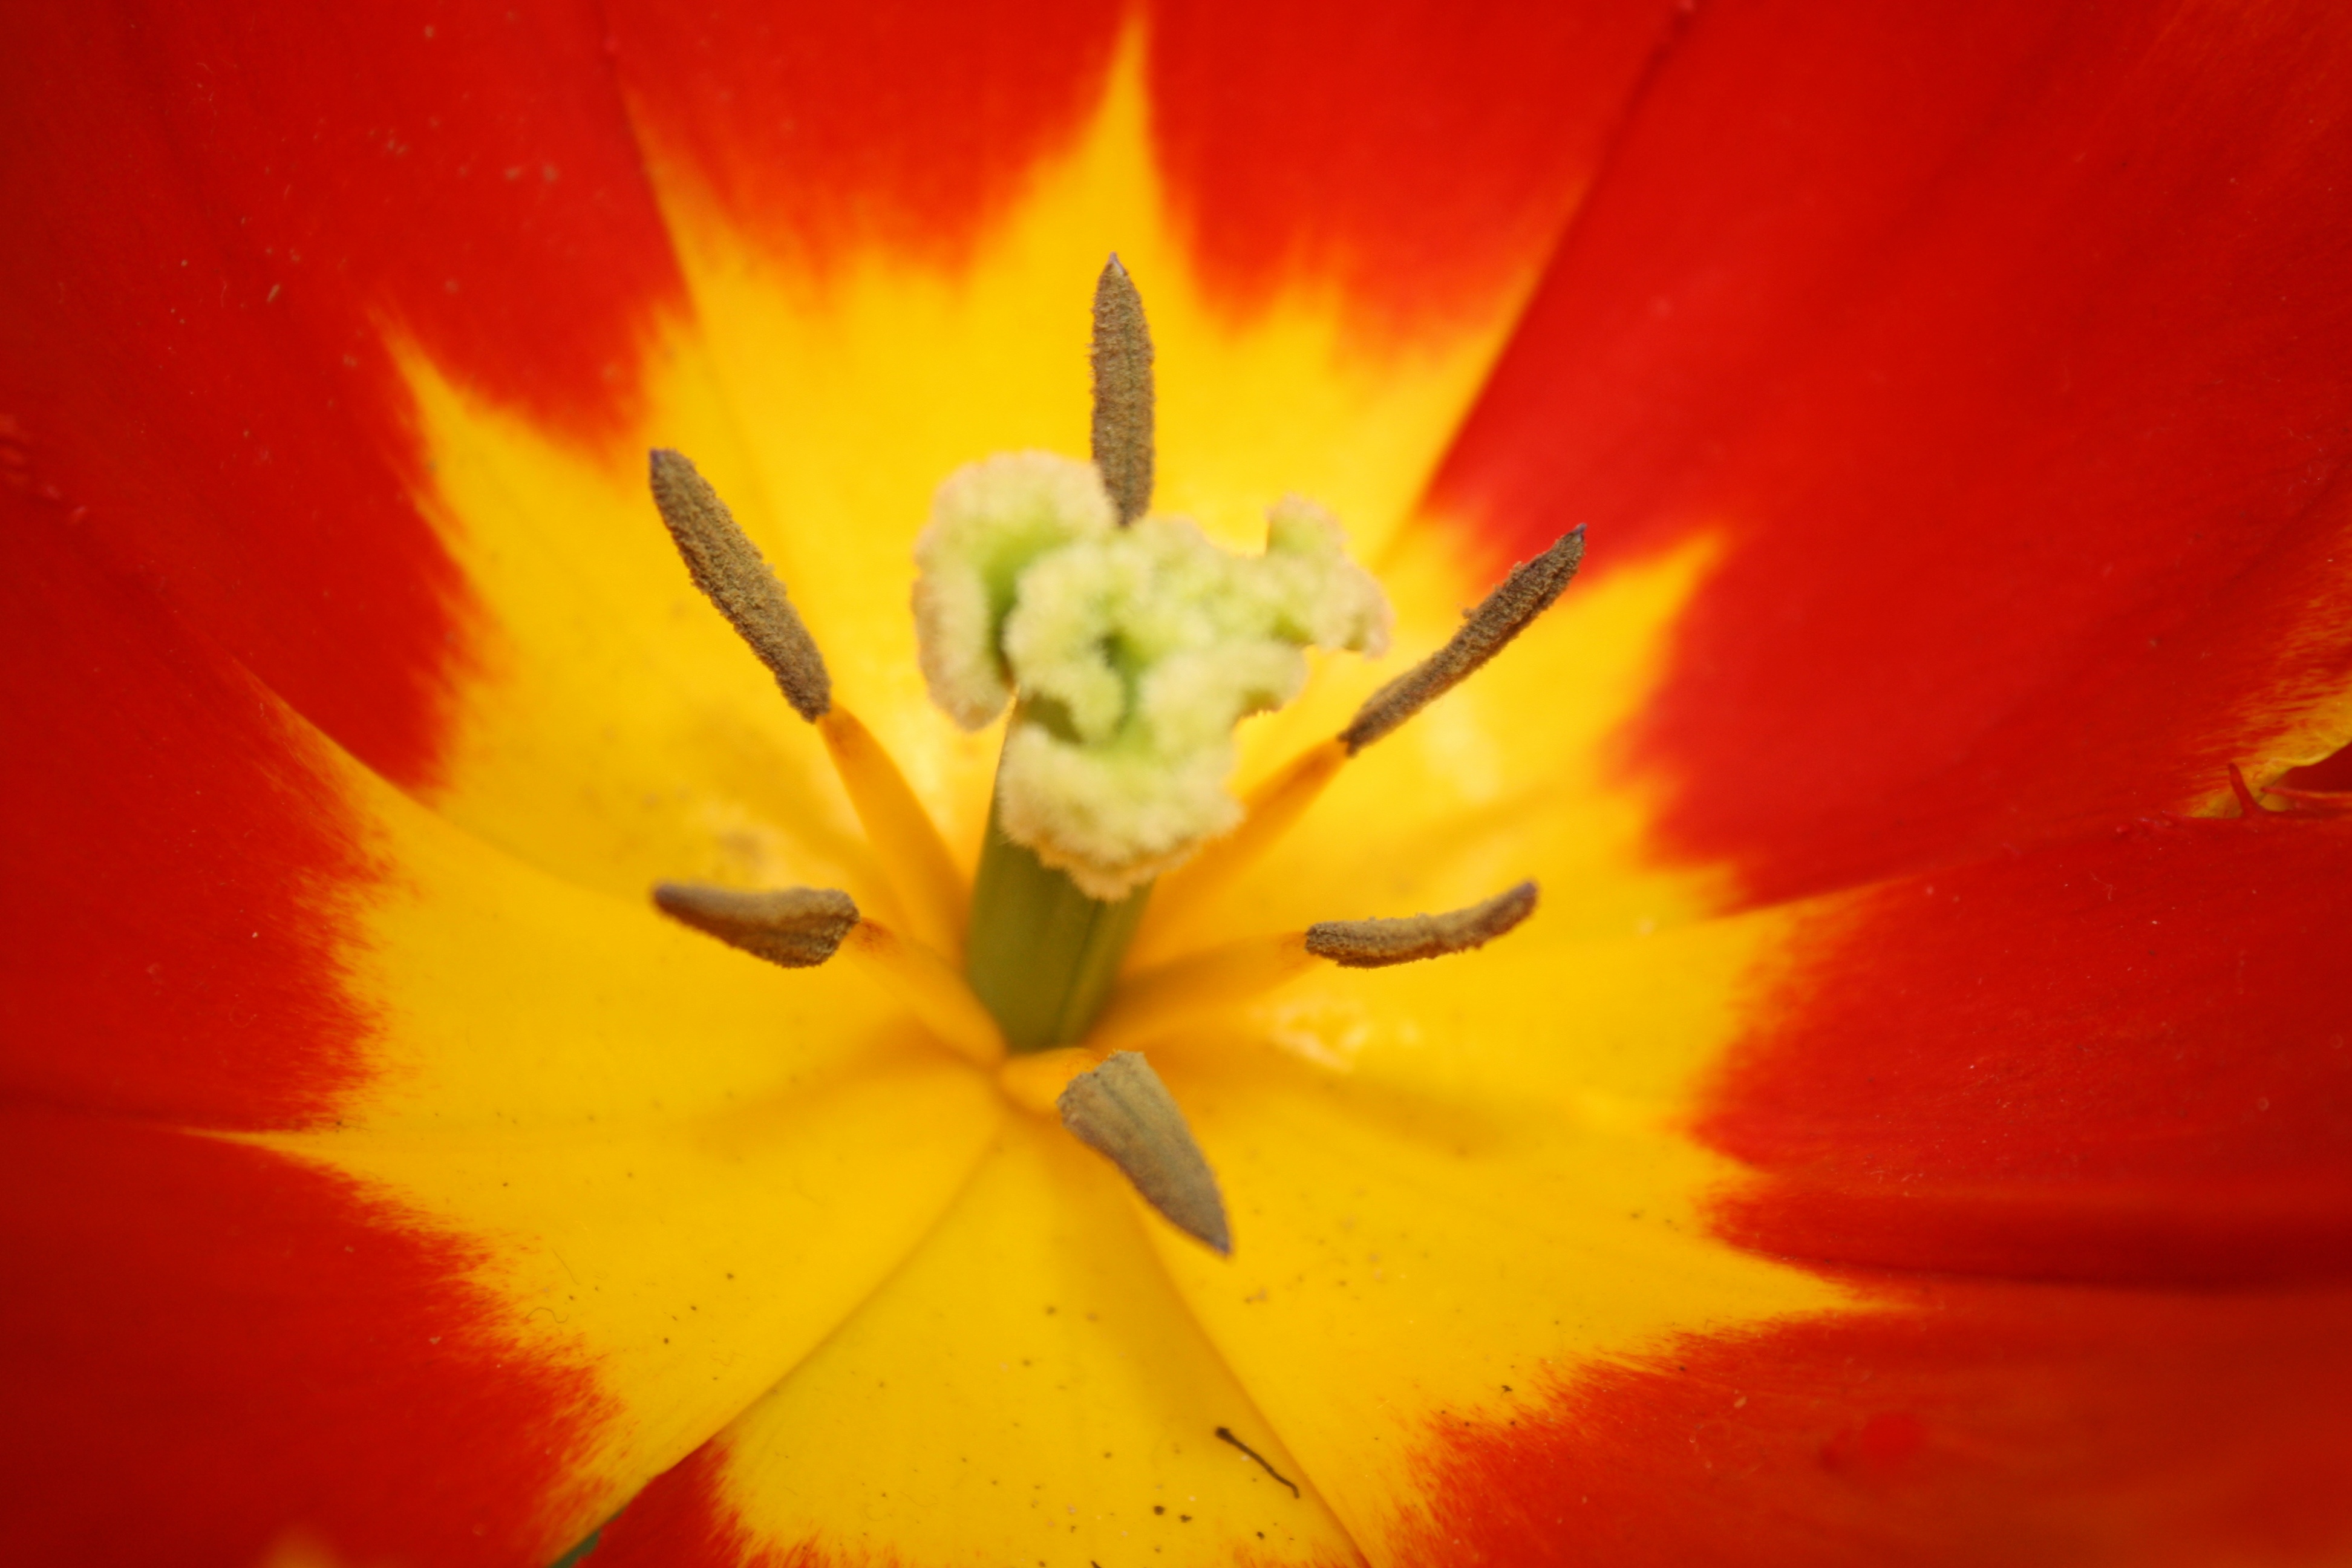
plant, photography, sunlight, leaf, flower, petal, tulip, red, yellow, flora, wildflower, close up, poppy, macro photography, flowering plant, plant stem, land plant